Culture of Tonga

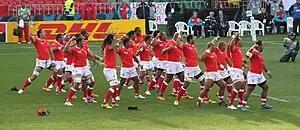
France vs. Tonga at the 2011 Rugby World Cup.

Tongan men wear a tupenu, a cloth that is similar to a sarong, which is wrapped around the waist. It should be long enough to cover the knees or the shins of the legs. In daily life, any shirt (T-shirt, jersey, woven shirt) will do to top the tupenu. Usually shirts are used clothing imported from overseas. Some men will go shirtless working on their plantations, but by law they are not allowed to go shirtless in public.